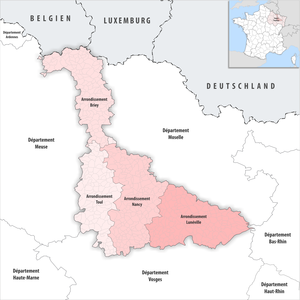
Le département de Meurthe-et-Moselle comprend quatre arrondissements.